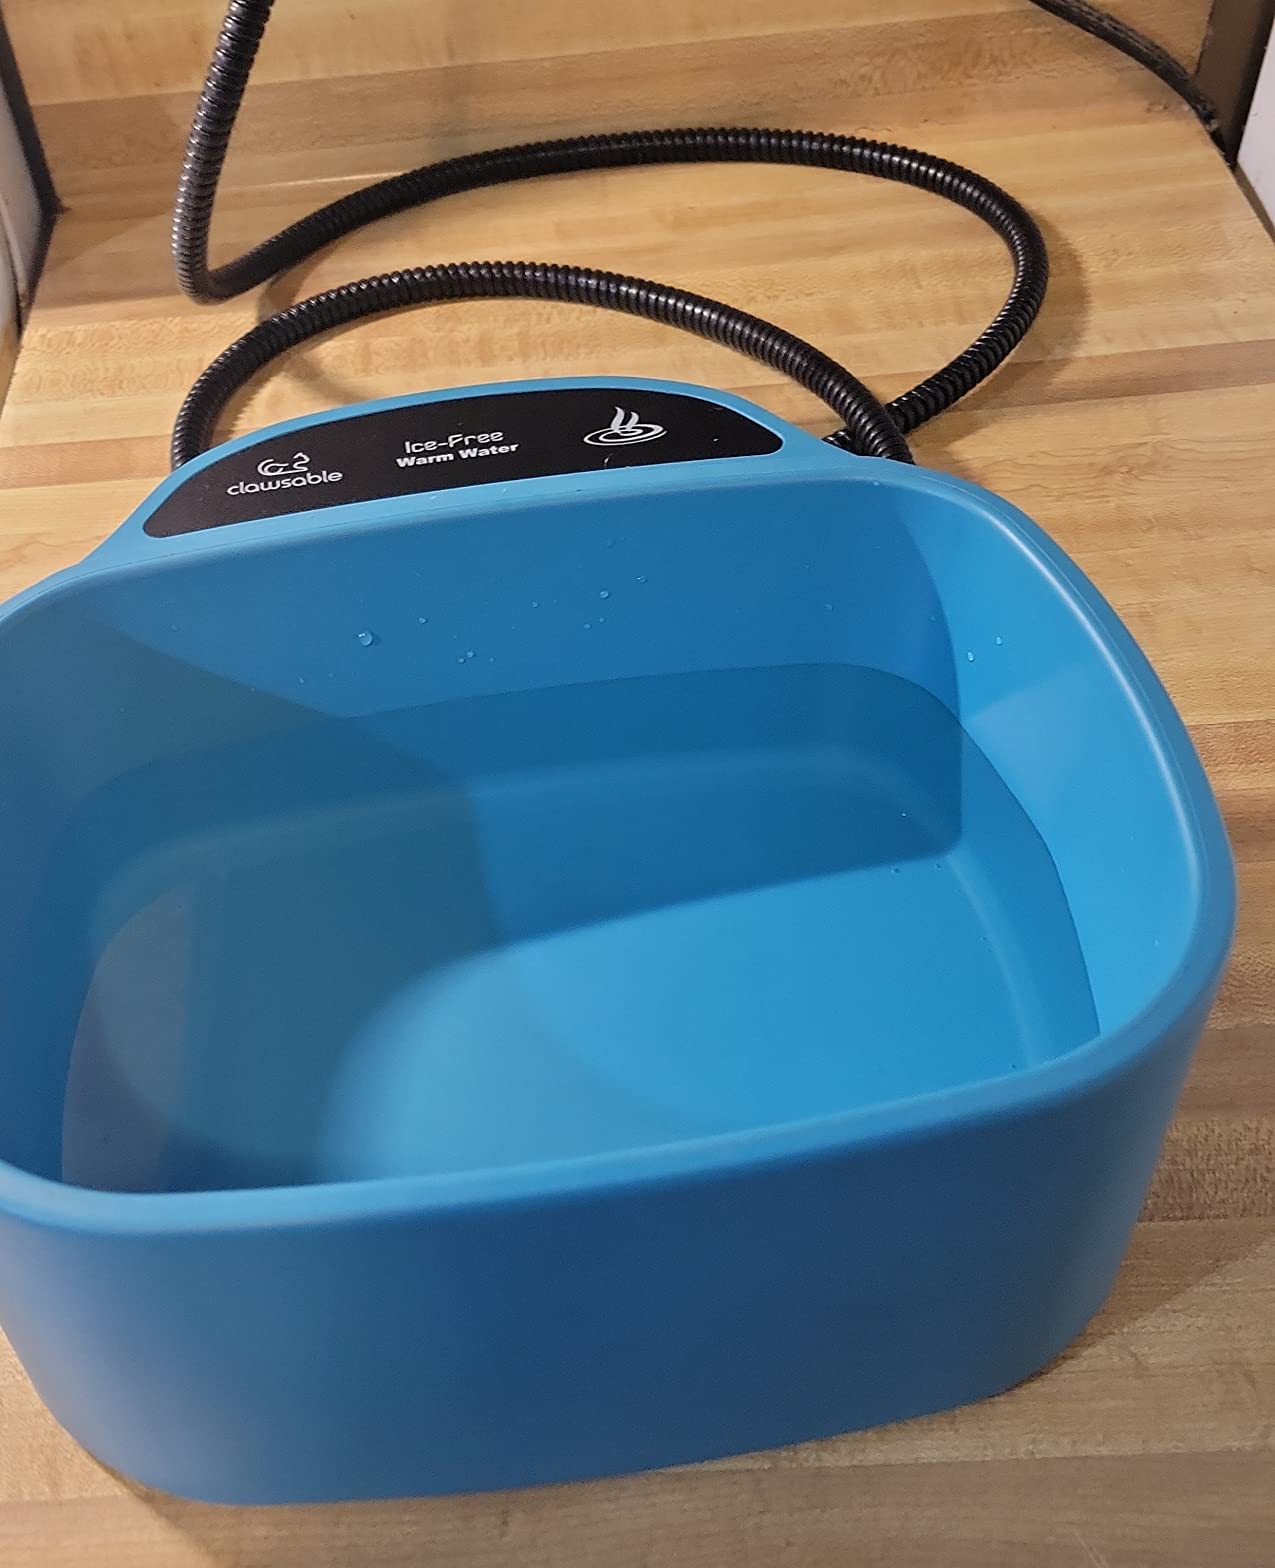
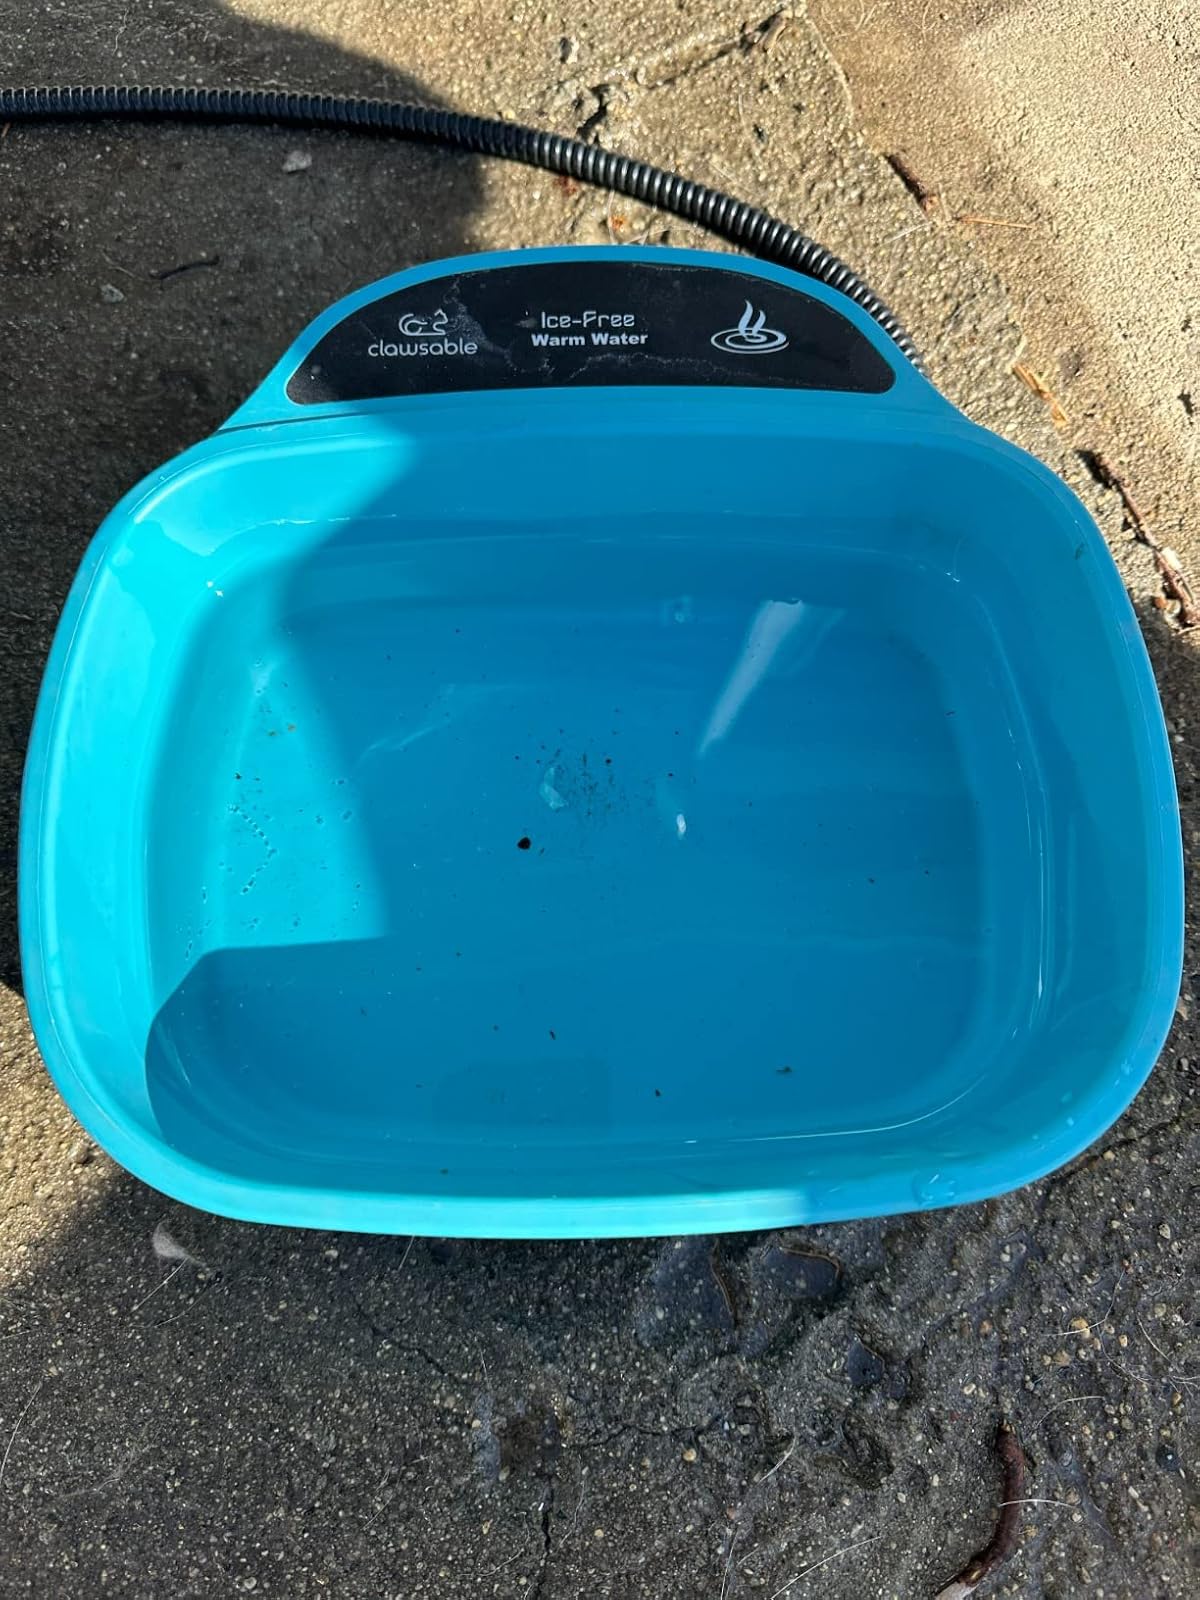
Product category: items_bowl
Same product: yes